Collège des Frères de Jaffa

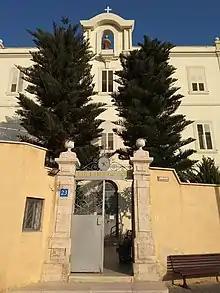
College des Freres Jaffa

Collège des Frères de Jaffa is a French international school on Yefet Street #23 in Jaffa, a district of Tel Aviv. A part of the La Sallian educational institutions, it opened in 1882. Originally it was in the Mutasarrifate of Jerusalem, Ottoman Empire, before being in the British Mandate of Palestine; currently it is in Israel.